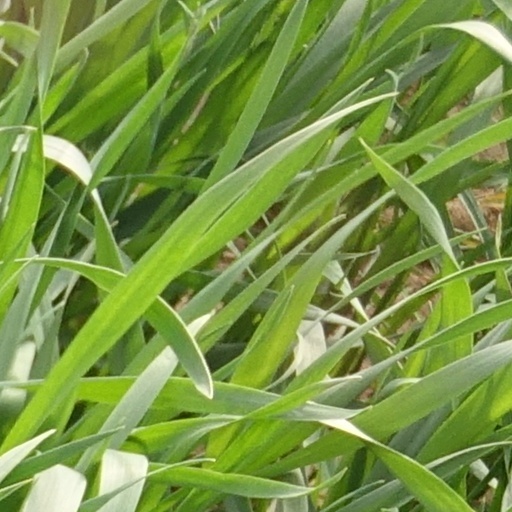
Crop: wheat